Bridgestone Picnica

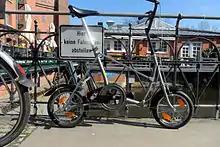
A limited number of Picnica folding bikes were imported to Europe. This 1990 belt-drive model in Germany features an extended seat post.

The Picnica is a folding bicycle, and part of the appeal of the belt drive is cleanliness. It is a small wheel bicycle, so belt tension may be less than on a bicycle with standard-size wheels.